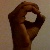
The image shows a hand gesture representing the letter 'O' in Indian Sign Language.